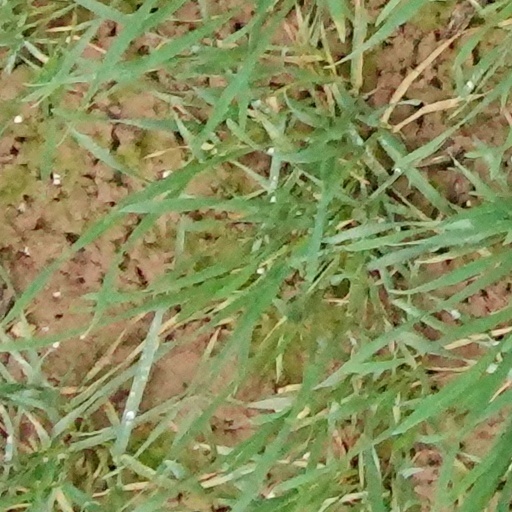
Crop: wheat